Idris Haider

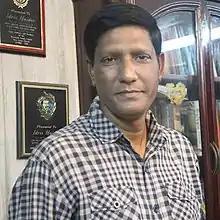

Idris Haider is a Bangladeshi film director, producer, screenwriter, and actor. From his early career in Television industry he is famous for making Drama Series."Syed Barir Bou" was the first and most popular drama serial which was aired on ATN Bangla. Bangladeshi Actress Pori Moni made her first debut on ""Second Innings"" Drama Serial which was Directed by Idris Haider. He is the chairman of record label company Wow Play TV. His recent film "Nil Foring" is awaited to be released on 2021 which is delayed due to COVID-19 pandemic. As he announced in media he is going to make another film "Amar Shonar Bangla, Ami Tomay Valobashi."